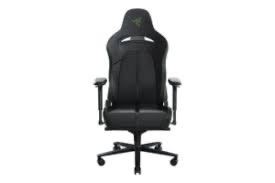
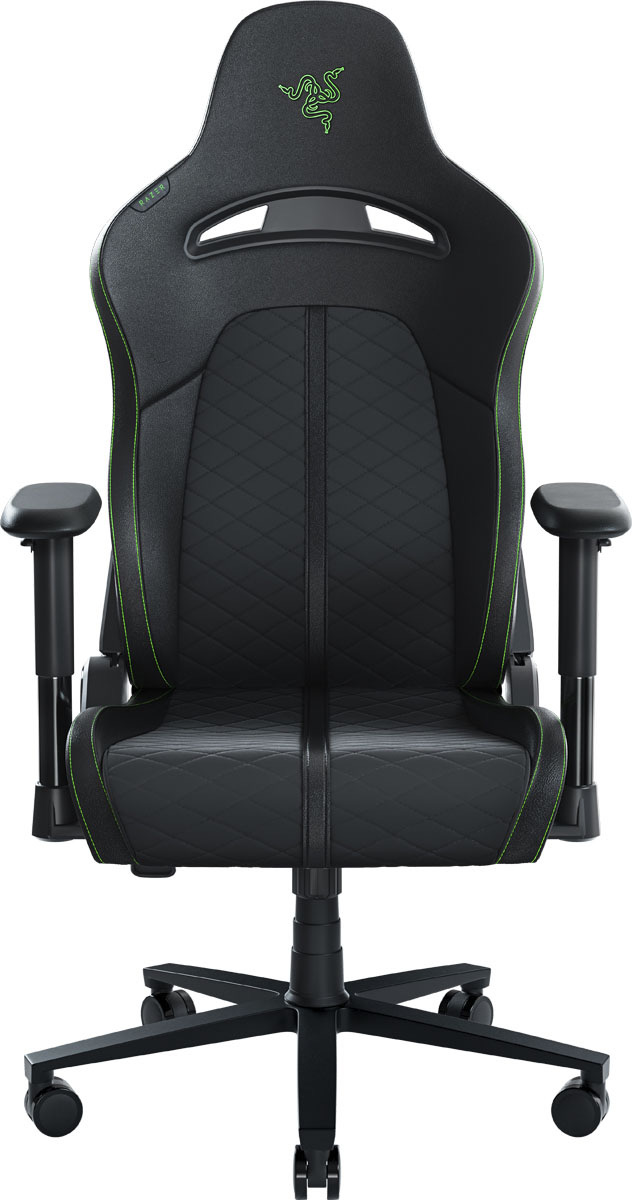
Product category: items_chair
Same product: yes